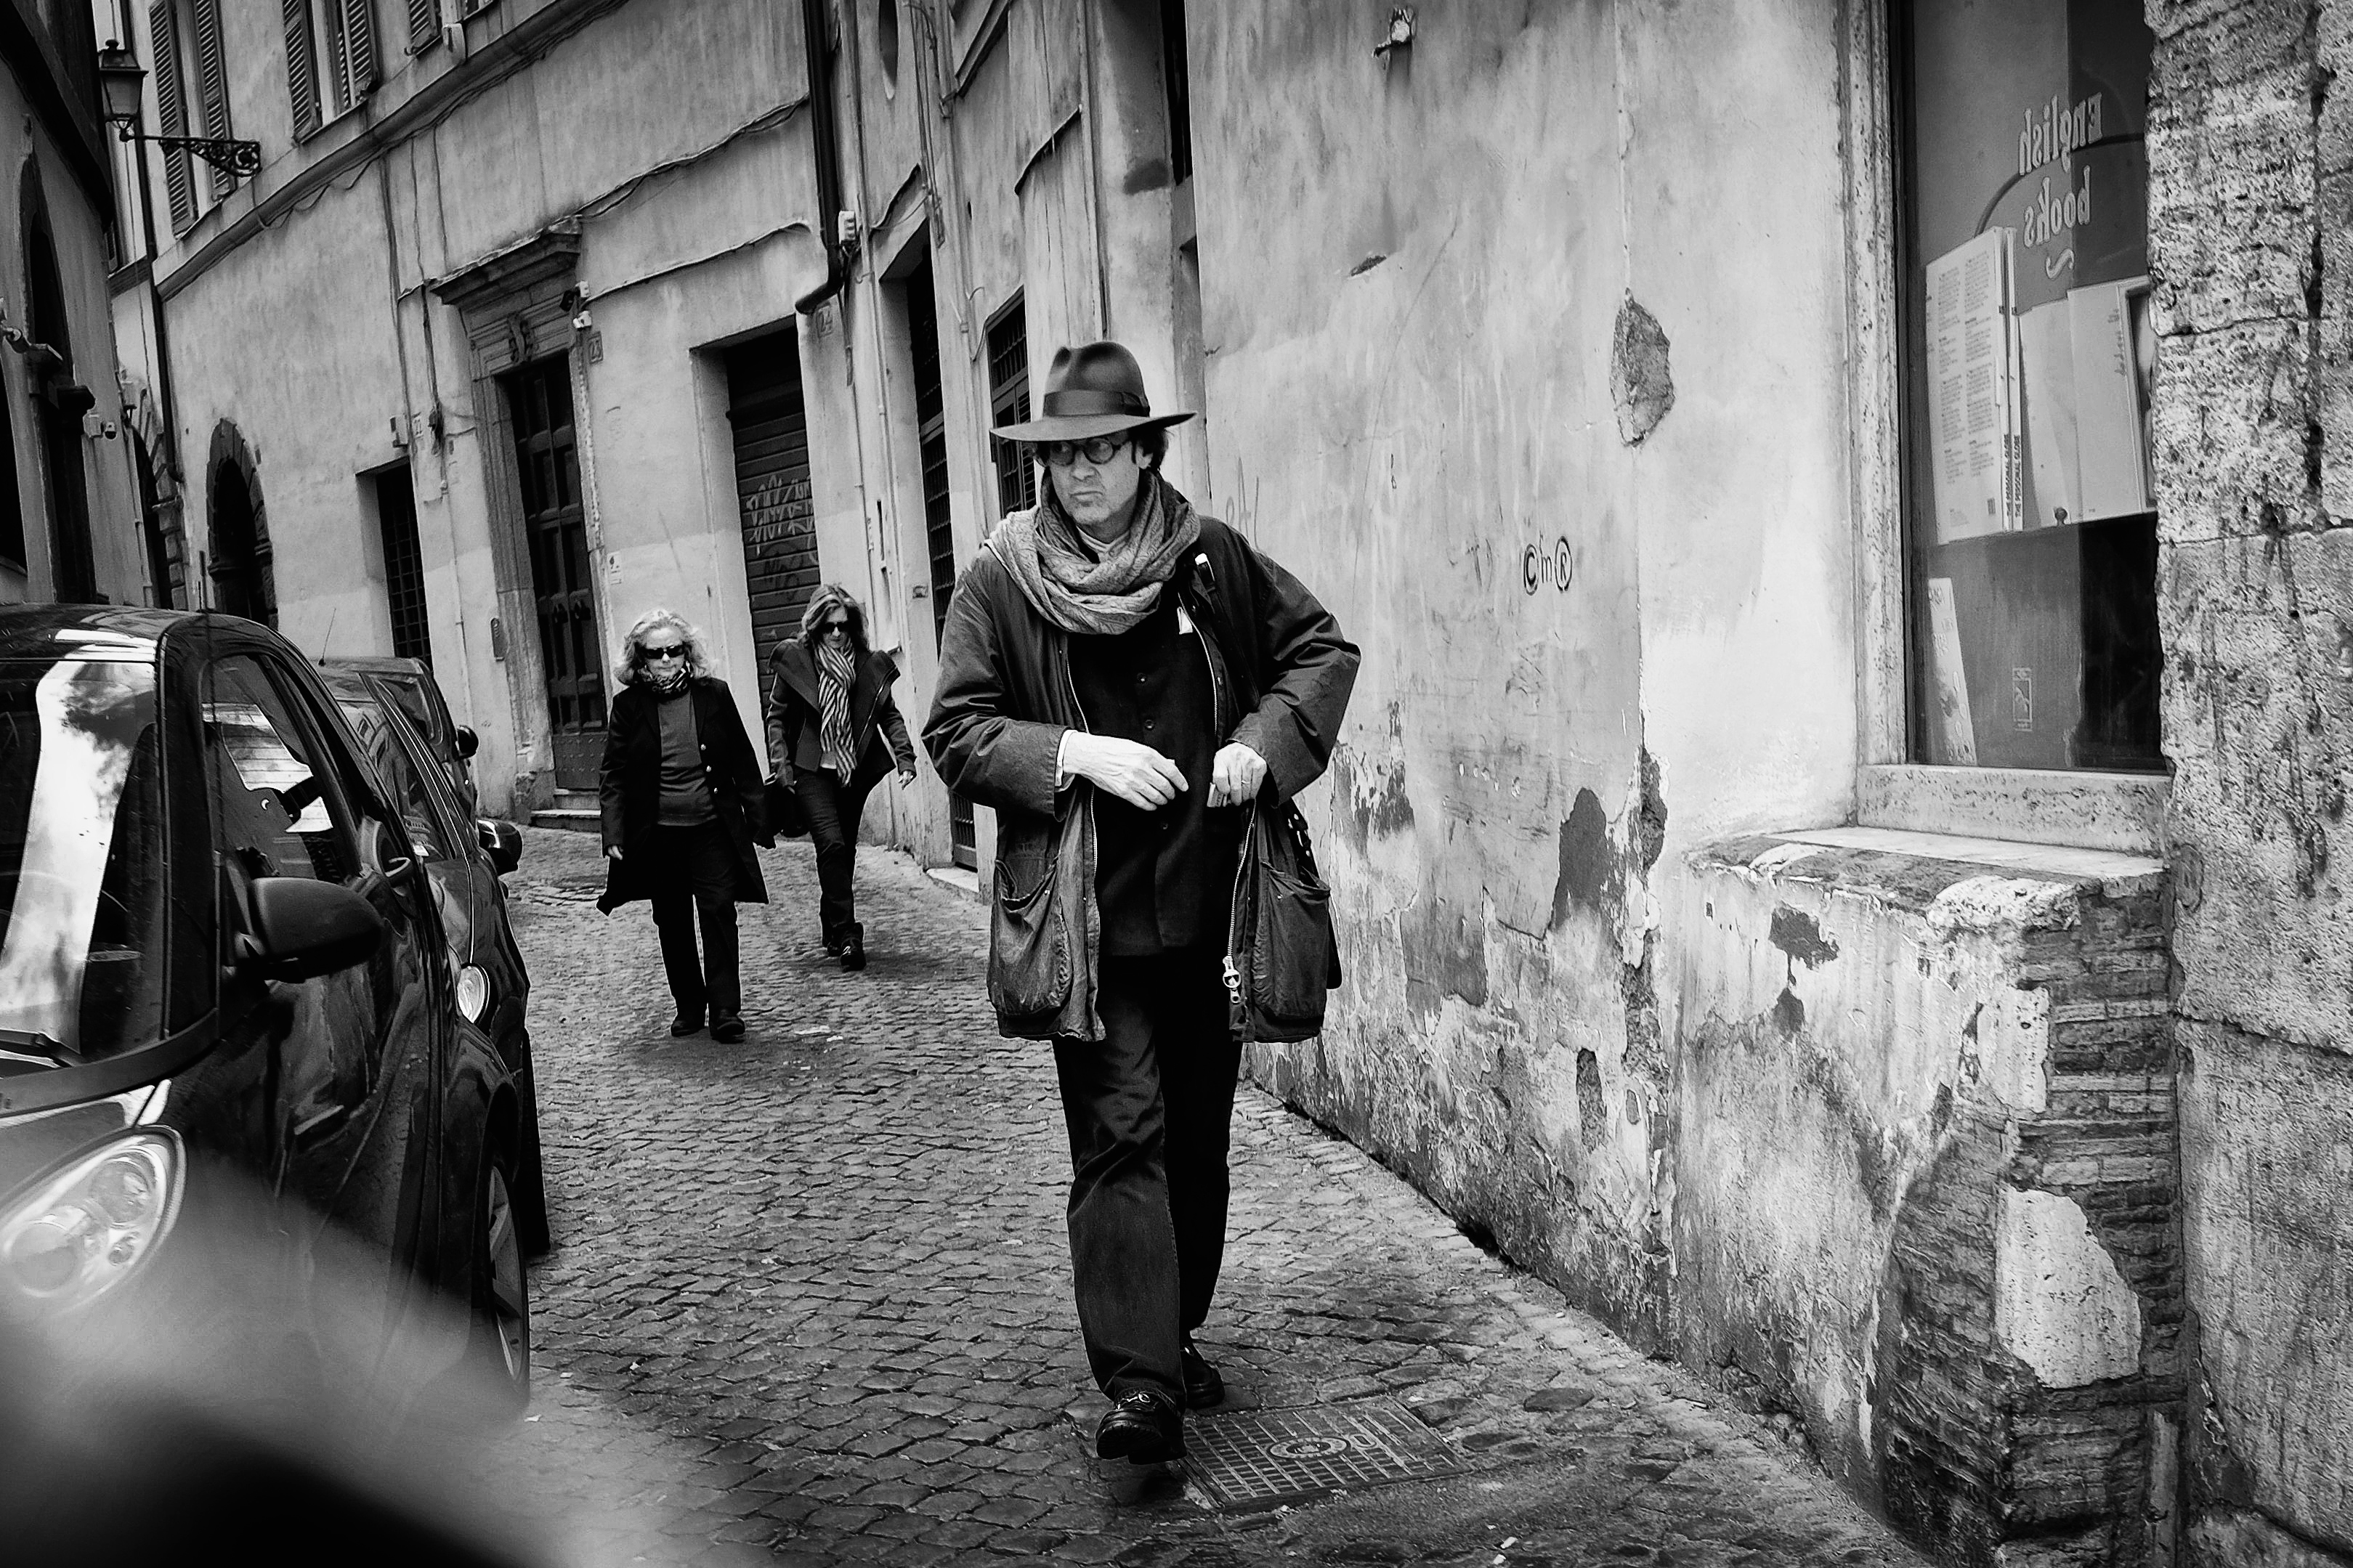
black and white, people, road, white, street, photography, alley, fujifilm, black, monochrome, streetphotography, candid, rome, infrastructure, x100, photograph, snapshot, spy, roma, fuji, x100s, secret, strada, monochrome photography, film noir